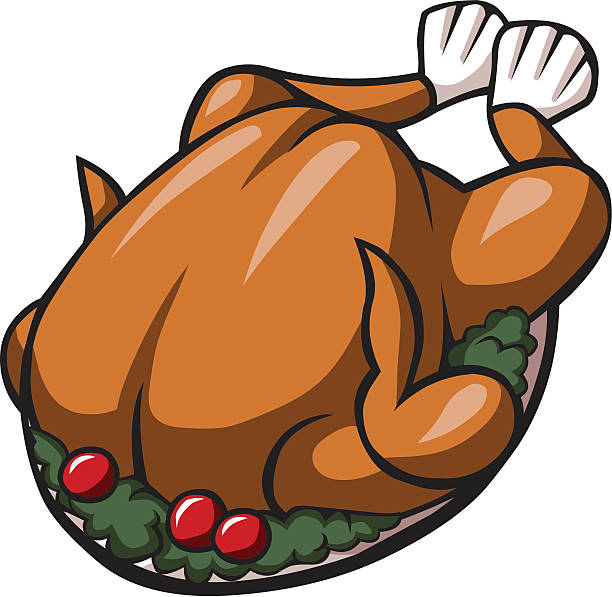
Label: roast_chicken